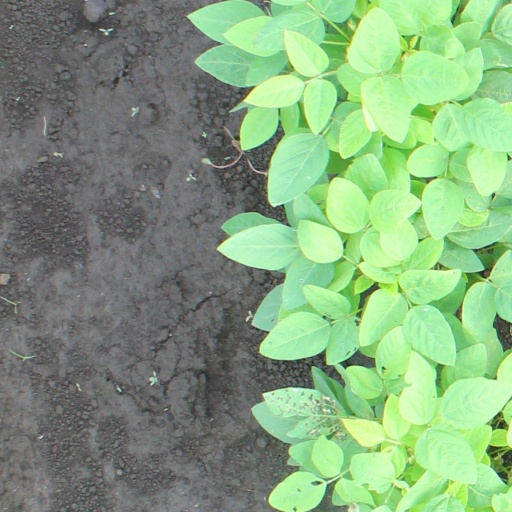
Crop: soybean